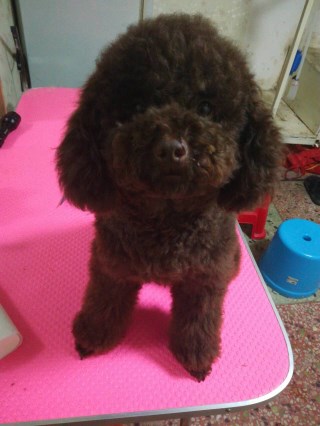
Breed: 7449-n000128-teddy